Coates Swalesong

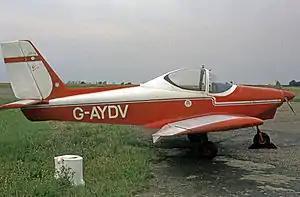
The Swalesong S.A.II at Bourn Airfield Cambridgeshire in 1982

The Coates Swalesong is a 1970s British two-seat homebuilt monoplane.